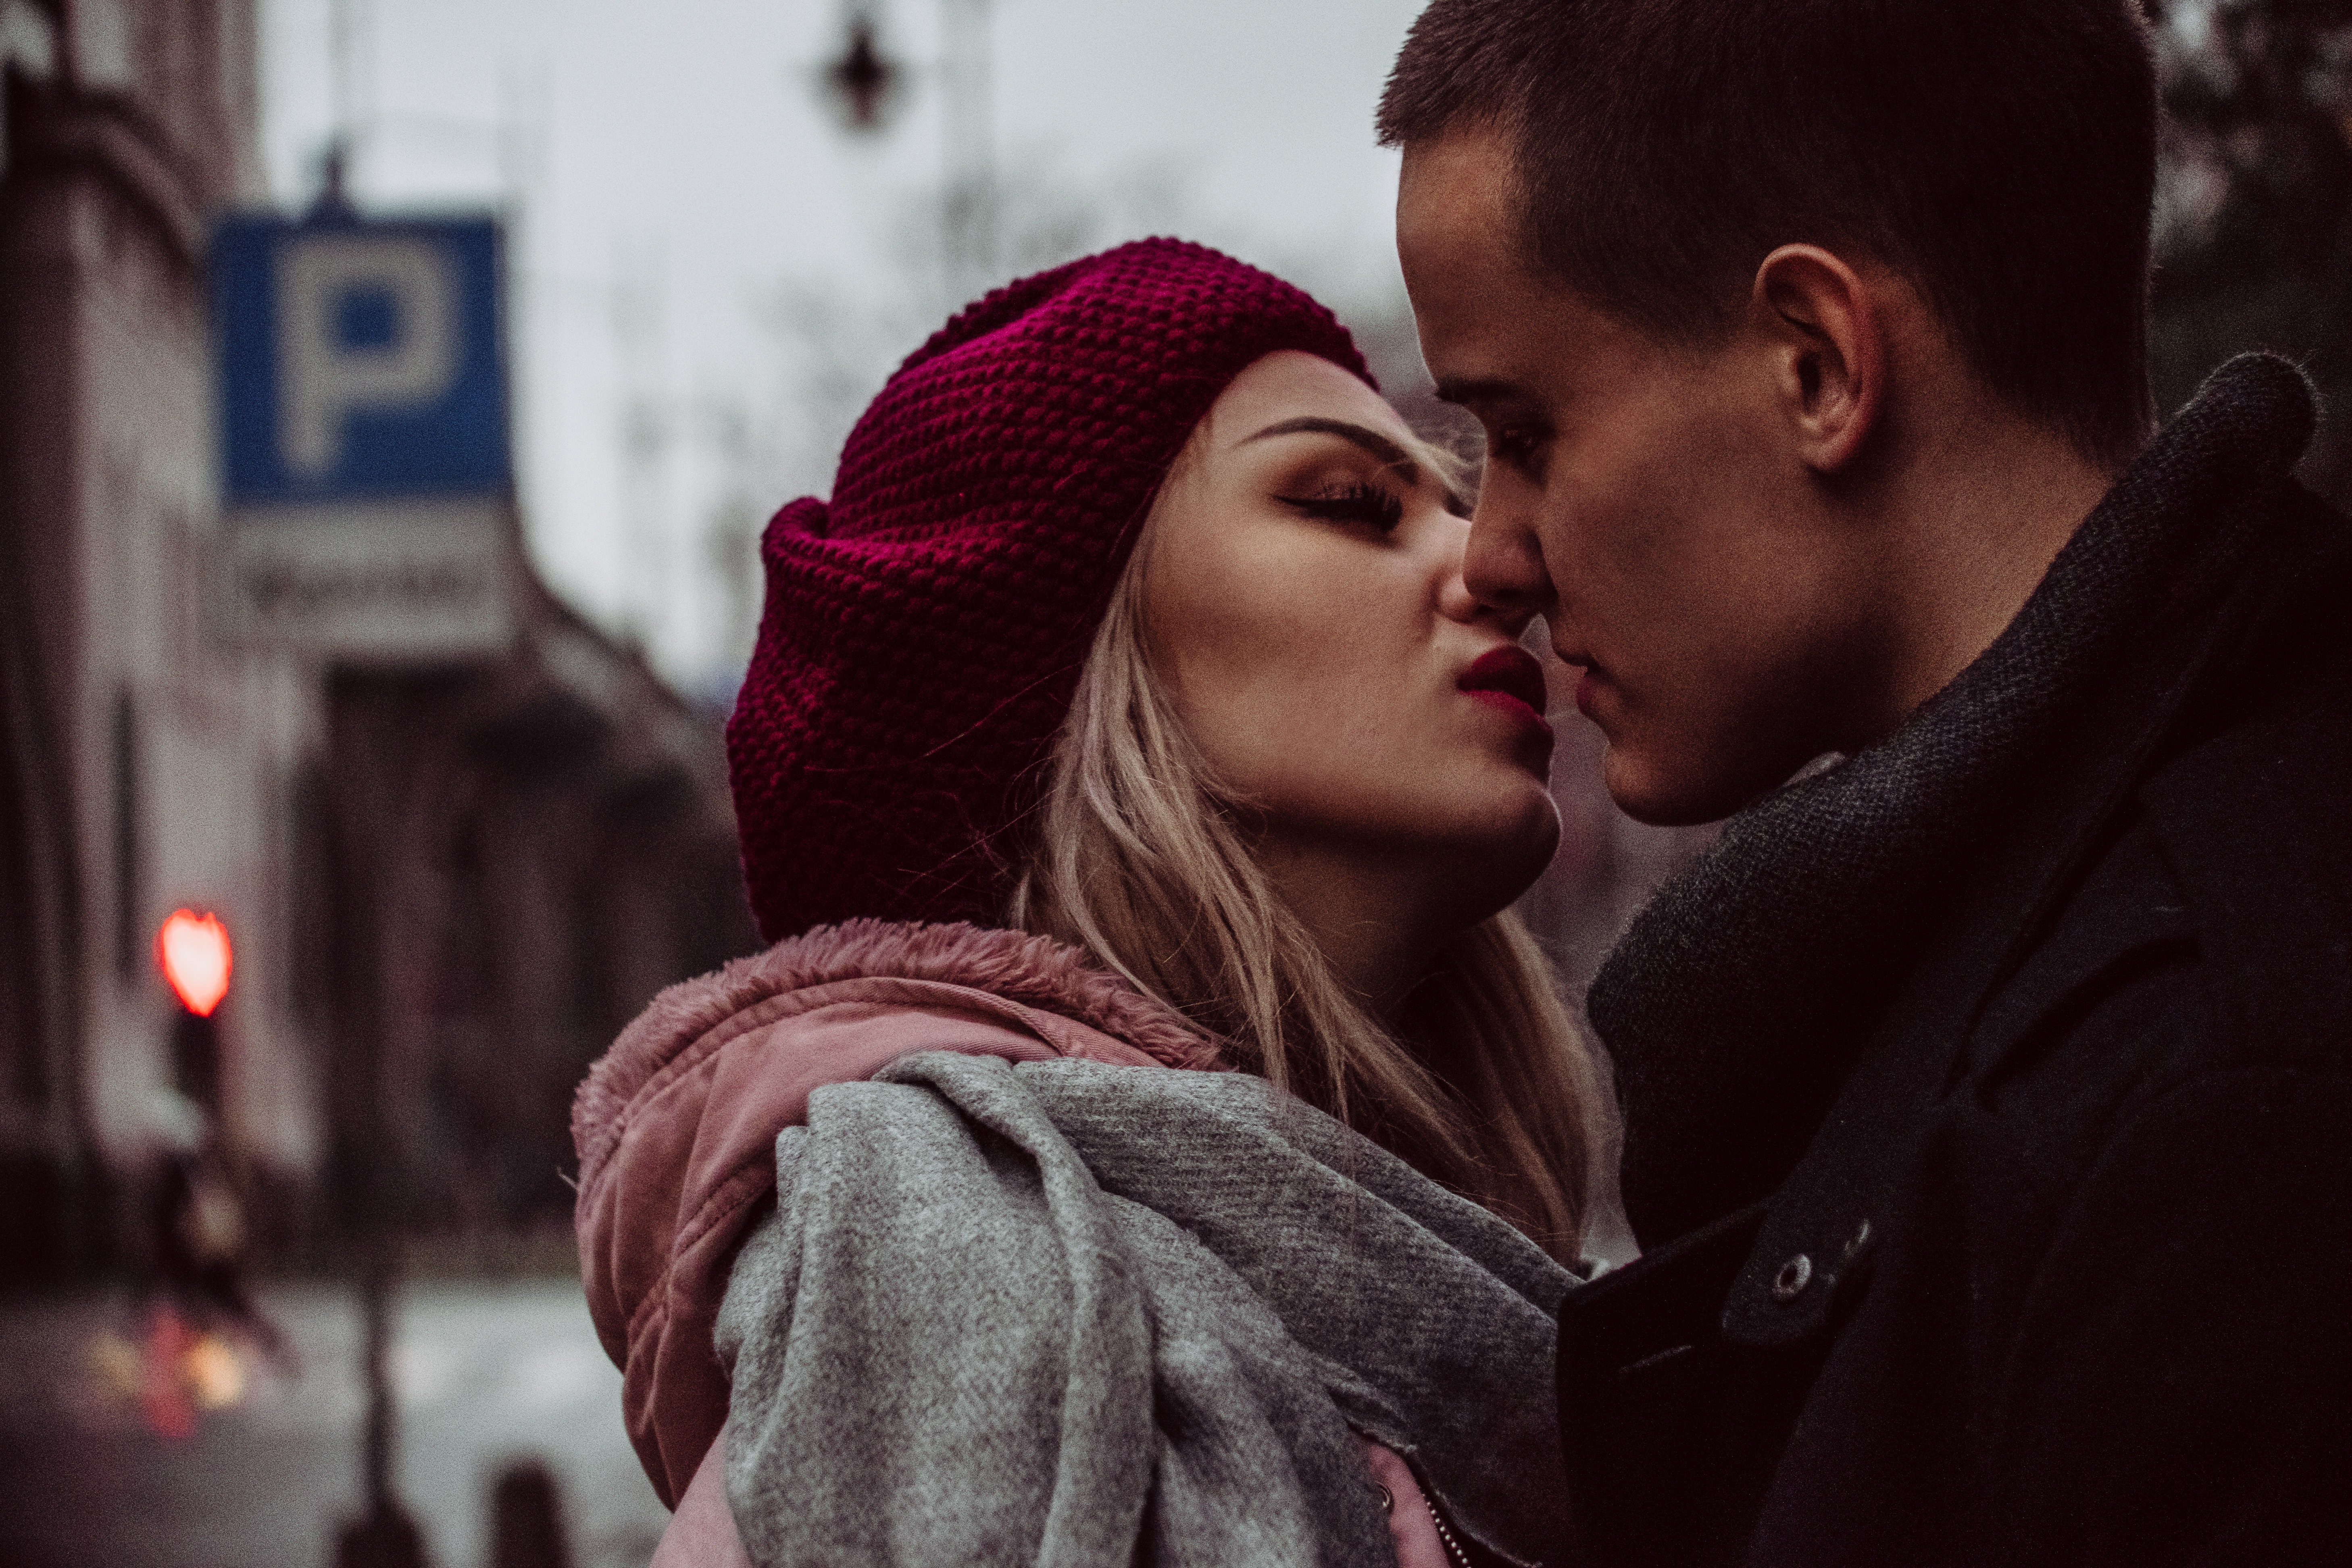
red, people, romance, interaction, cheek, lip, human, forehead, love, eye, street, kiss, photography, smile, scene, hug, gesture, happy, style